List Visual Arts Center

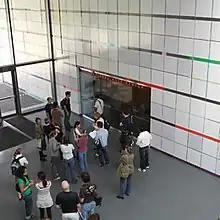
Interior lobby at entrance to LVAC galleries in the MIT Media Lab building

Established in 1950, the List Visual Arts Center (LVAC) is the contemporary art museum of the Massachusetts Institute of Technology. It is known for temporary exhibitions in its galleries located in the MIT Media Lab building, as well as its administration of the permanent art collection distributed throughout the university campus, faculty offices, and student housing.